Esophageal dilation

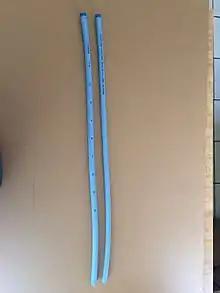
Esophagal Bougie Dilator

Esophageal dilation or oesophageal dilatation (British English) is a therapeutic endoscopic procedure that enlarges the lumen of the esophagus.